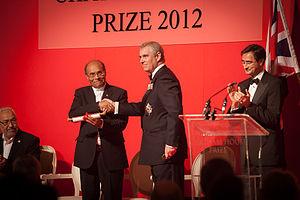
Moncef Marzouki, de son nom complet Mohamed Moncef ben Mohamed Ahmed Bedoui-Marzouki, né le 7 juillet 1945 à Grombalia, est un homme d'État tunisien. Il est président de la République du 13 décembre 2011 au 31 décembre 2014.